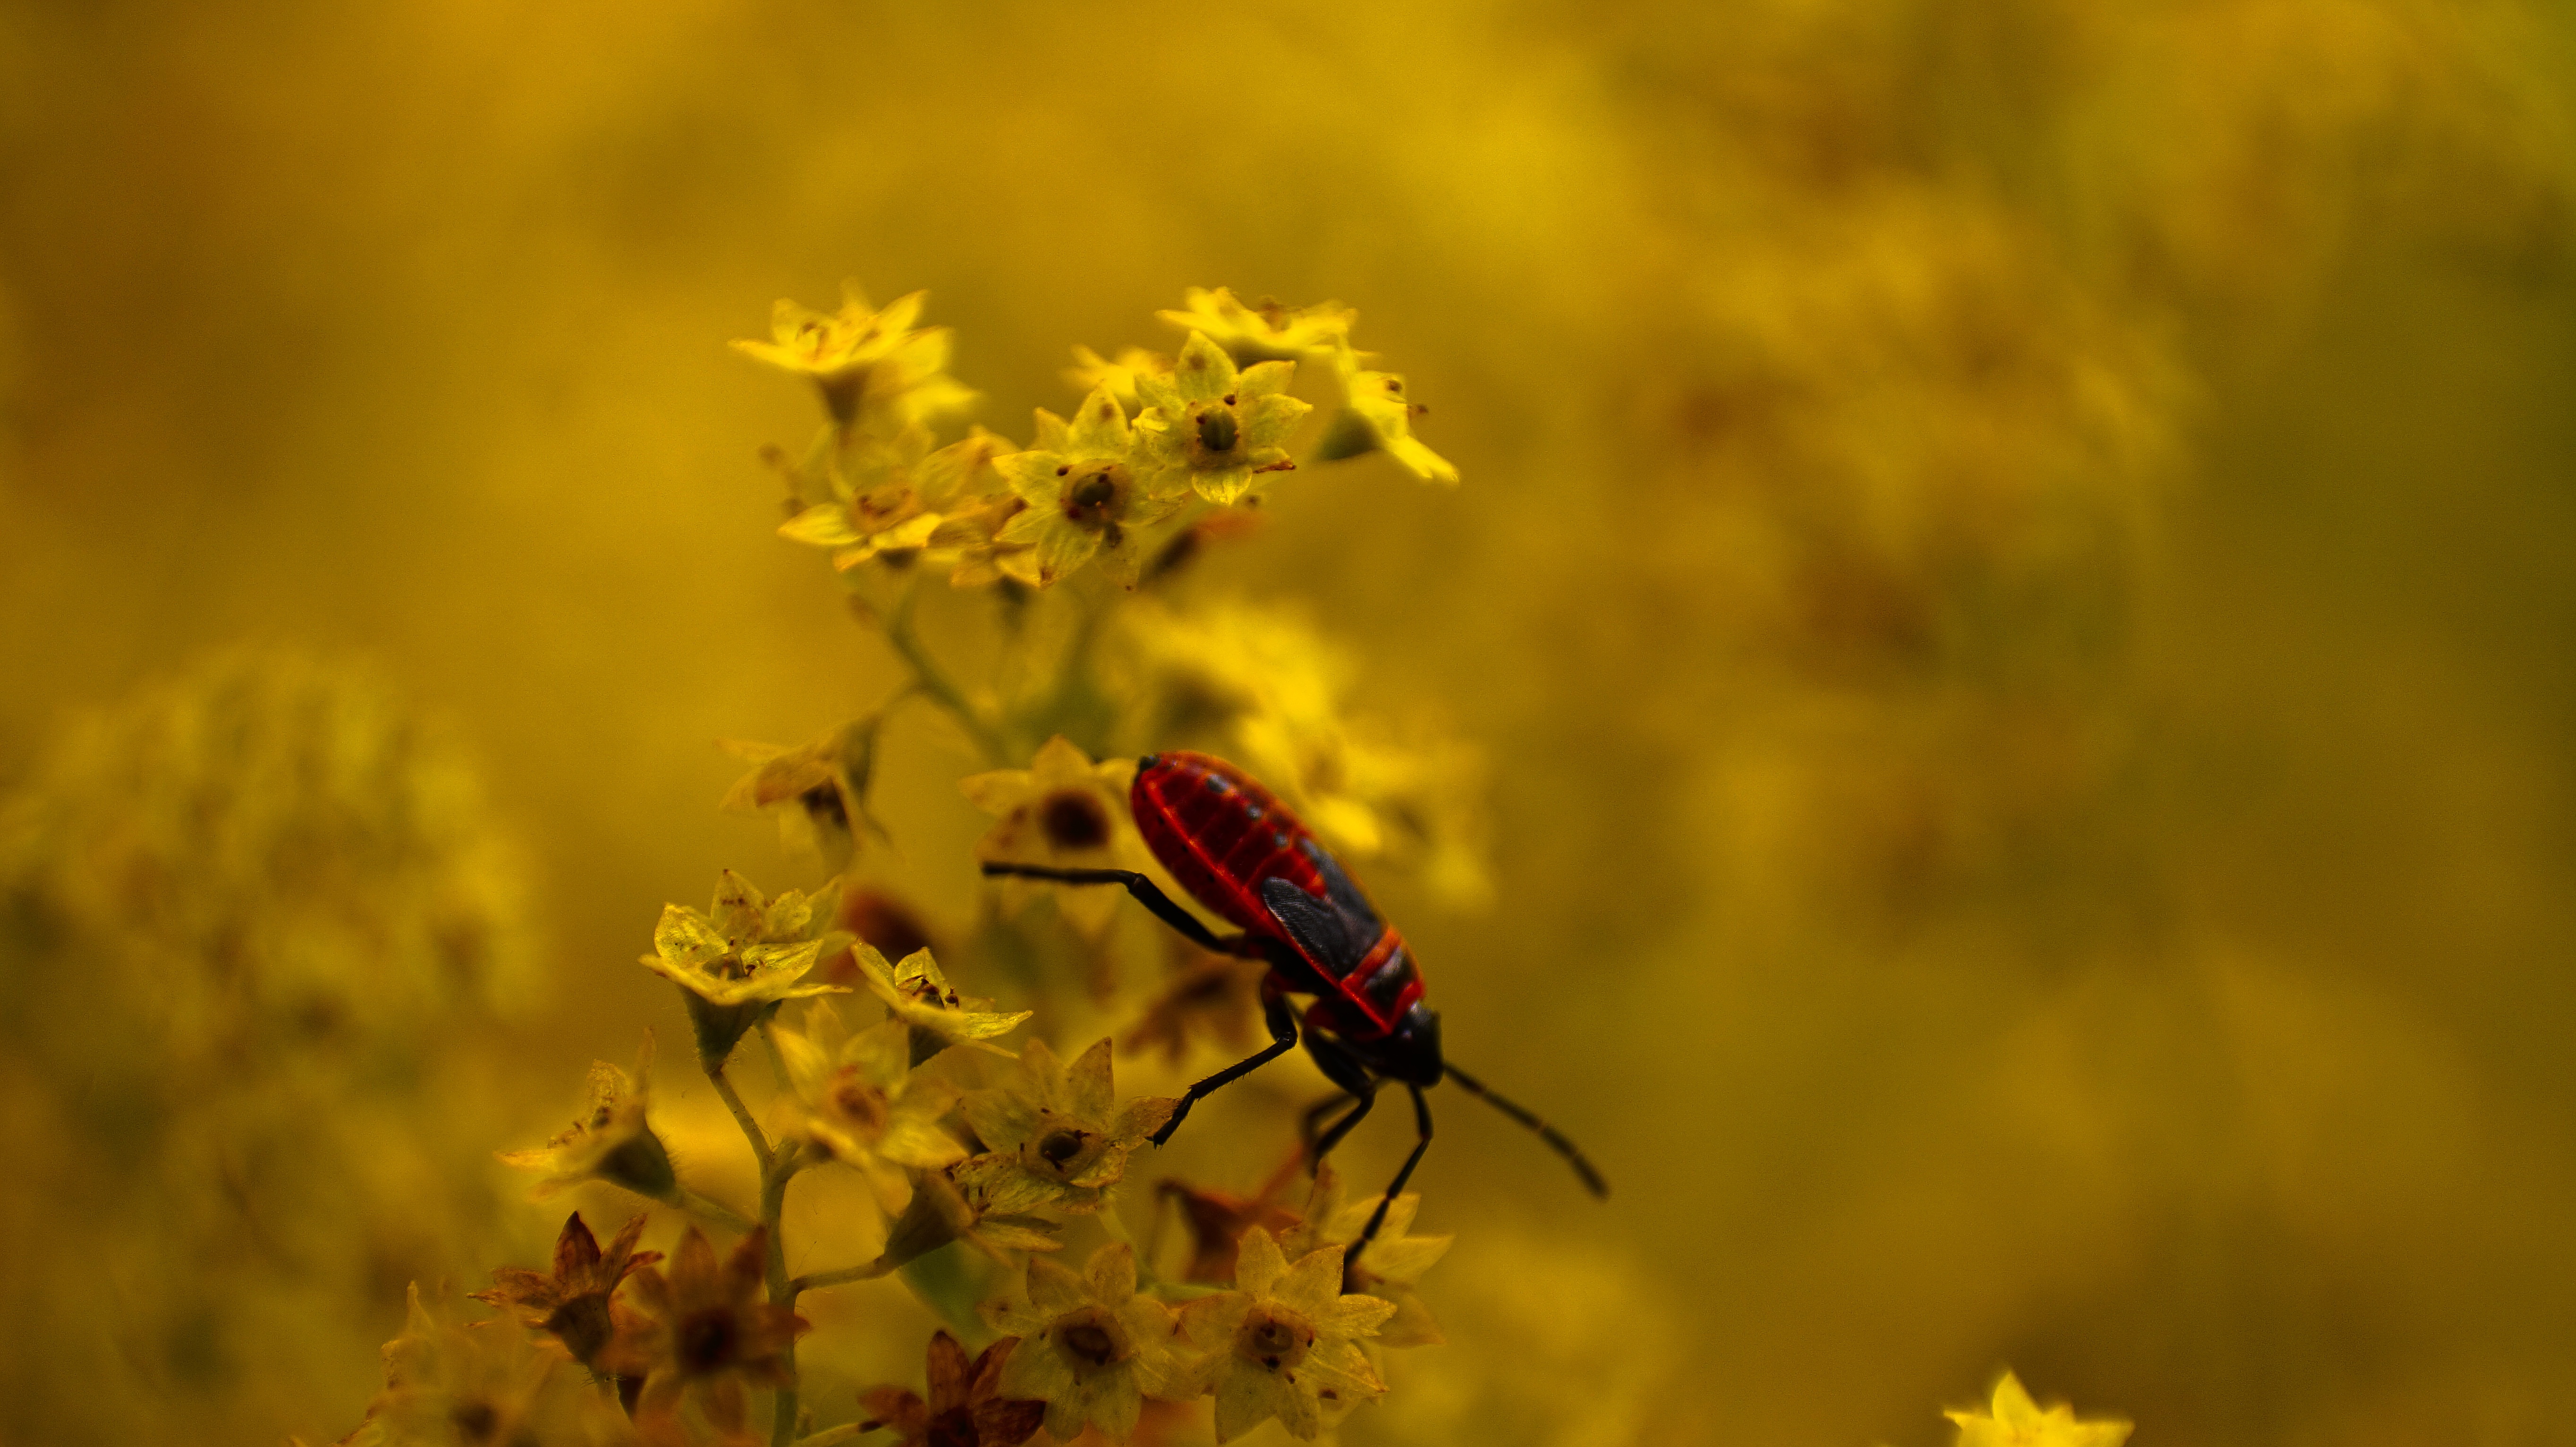
nature, grass, branch, plant, photography, meadow, sunlight, leaf, flower, summer, wildlife, pollen, insect, macro, autumn, botany, yellow, flora, fauna, invertebrate, wildflower, close up, vegetation, bee, worm, nectar, macro photography, honey bee, the little worm, plant stem, membrane winged insect